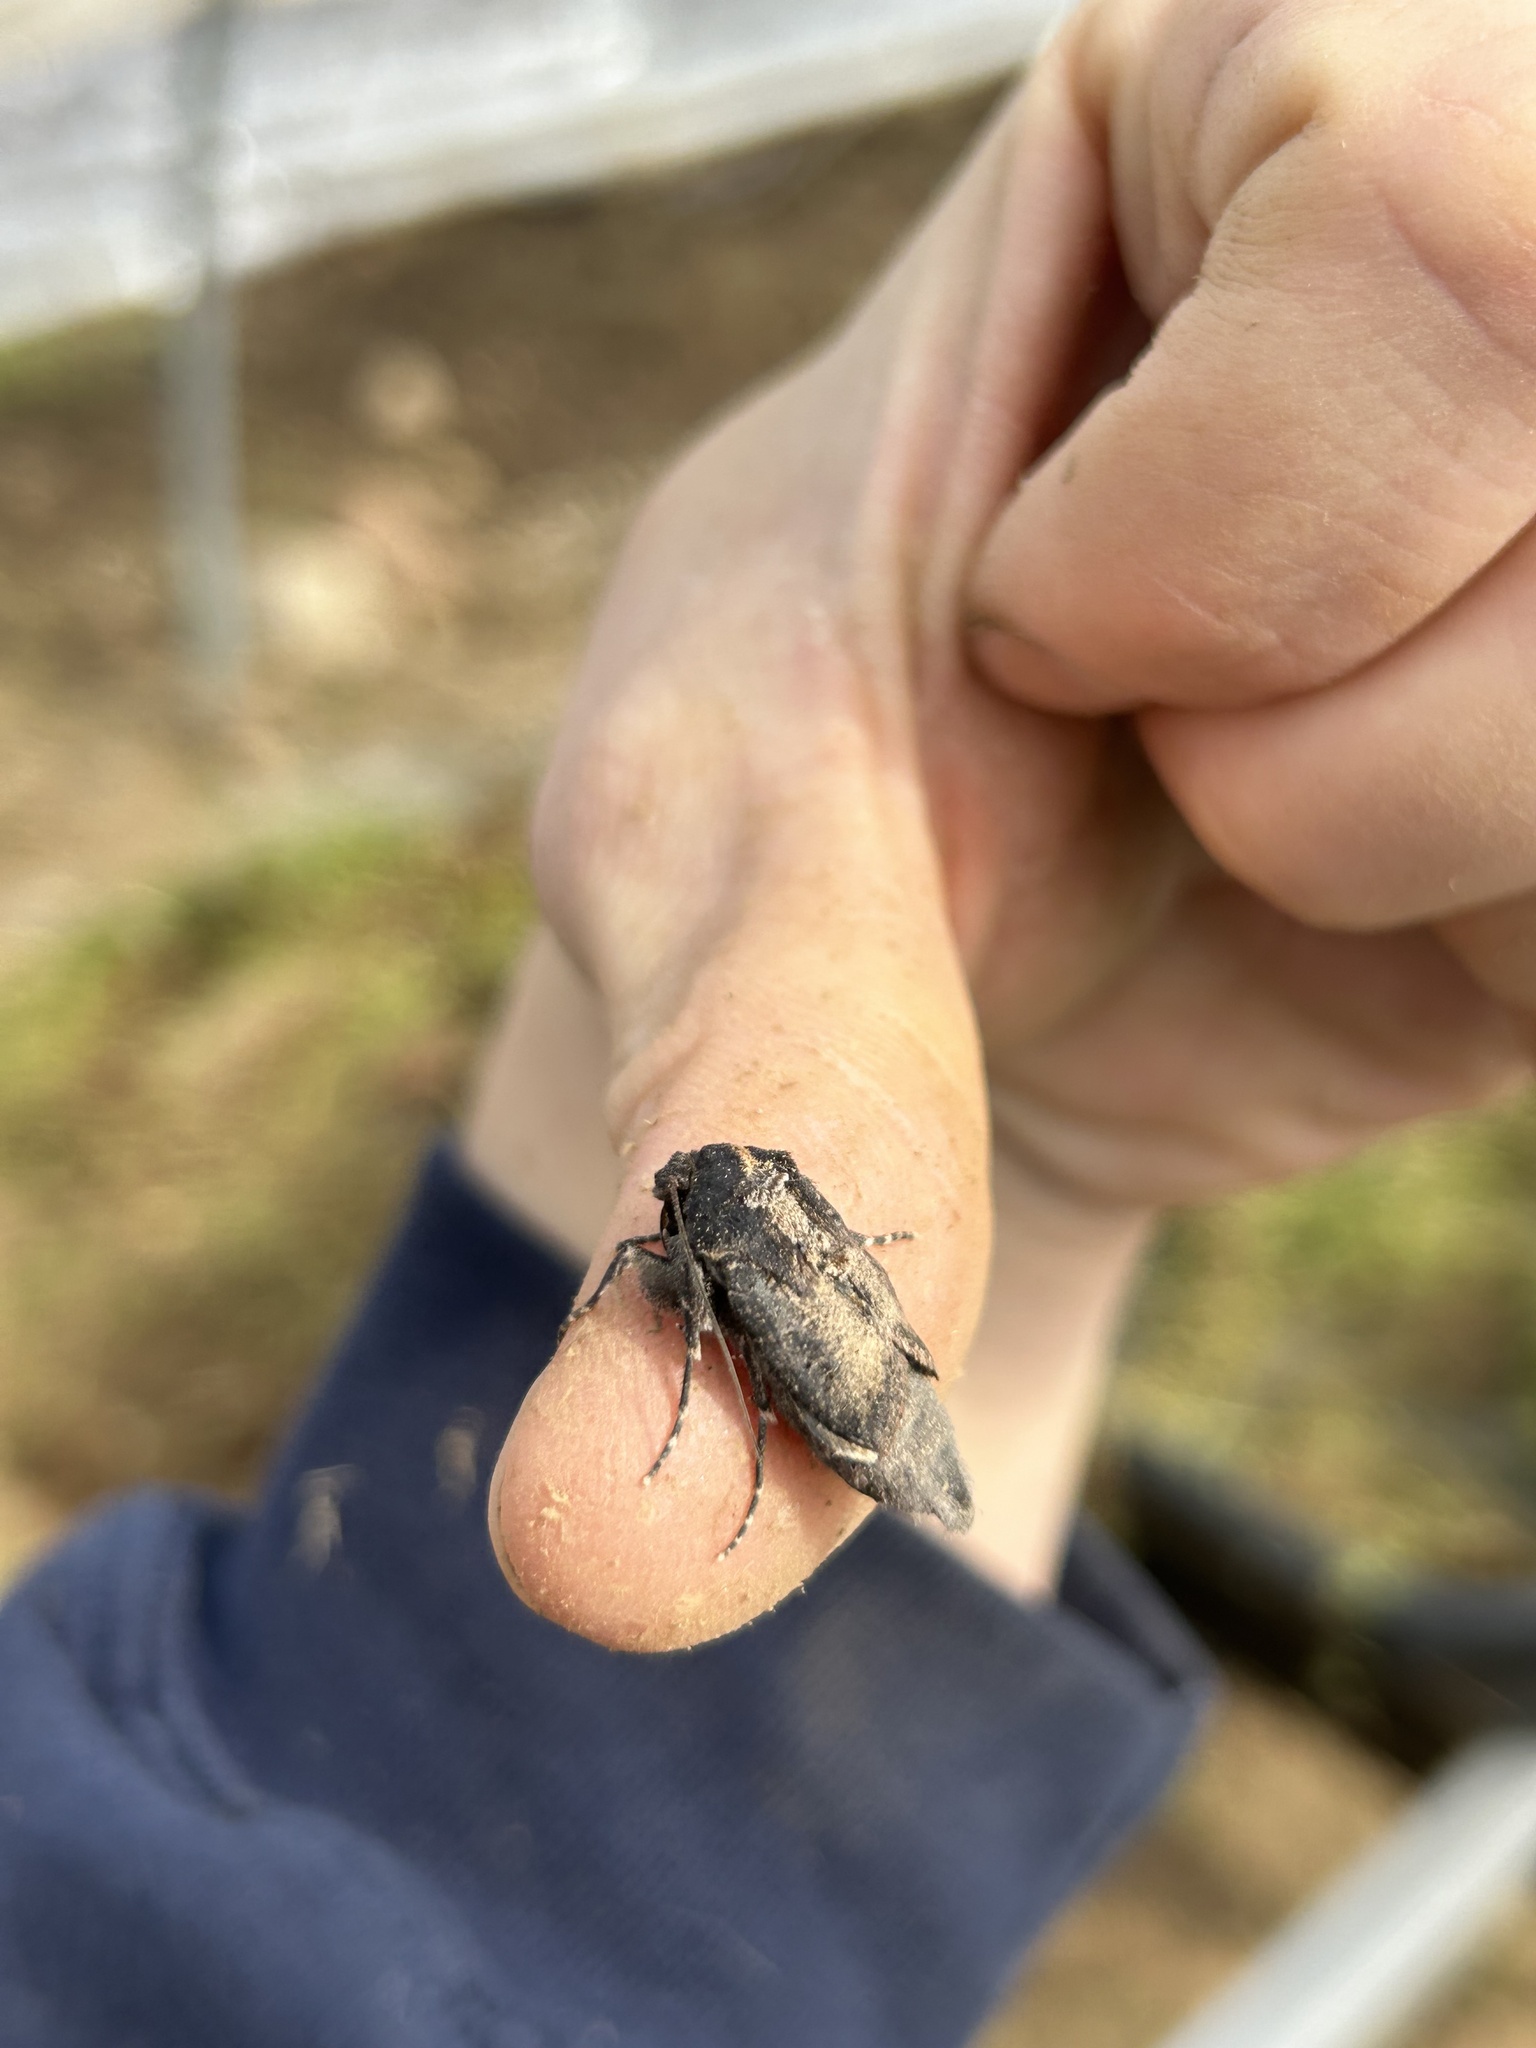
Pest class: cutworms